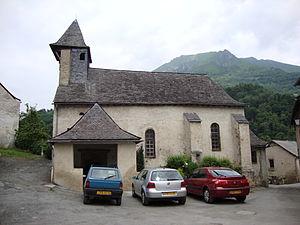
Bedous est une commune française, située dans le département des Pyrénées-Atlantiques en région Nouvelle-Aquitaine.